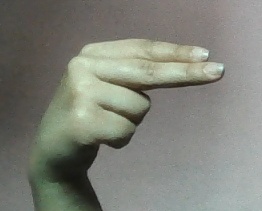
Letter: ain